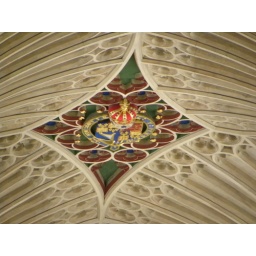
This heraldic crest is above the central stained glass window of the nave.